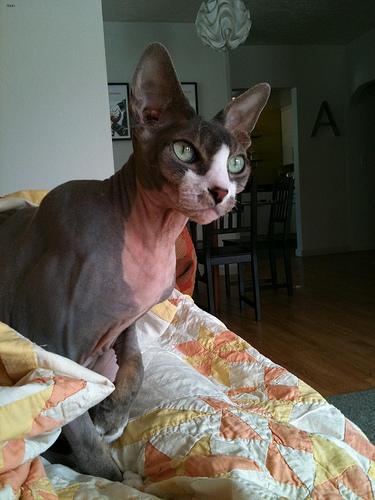
Breed: Sphynx